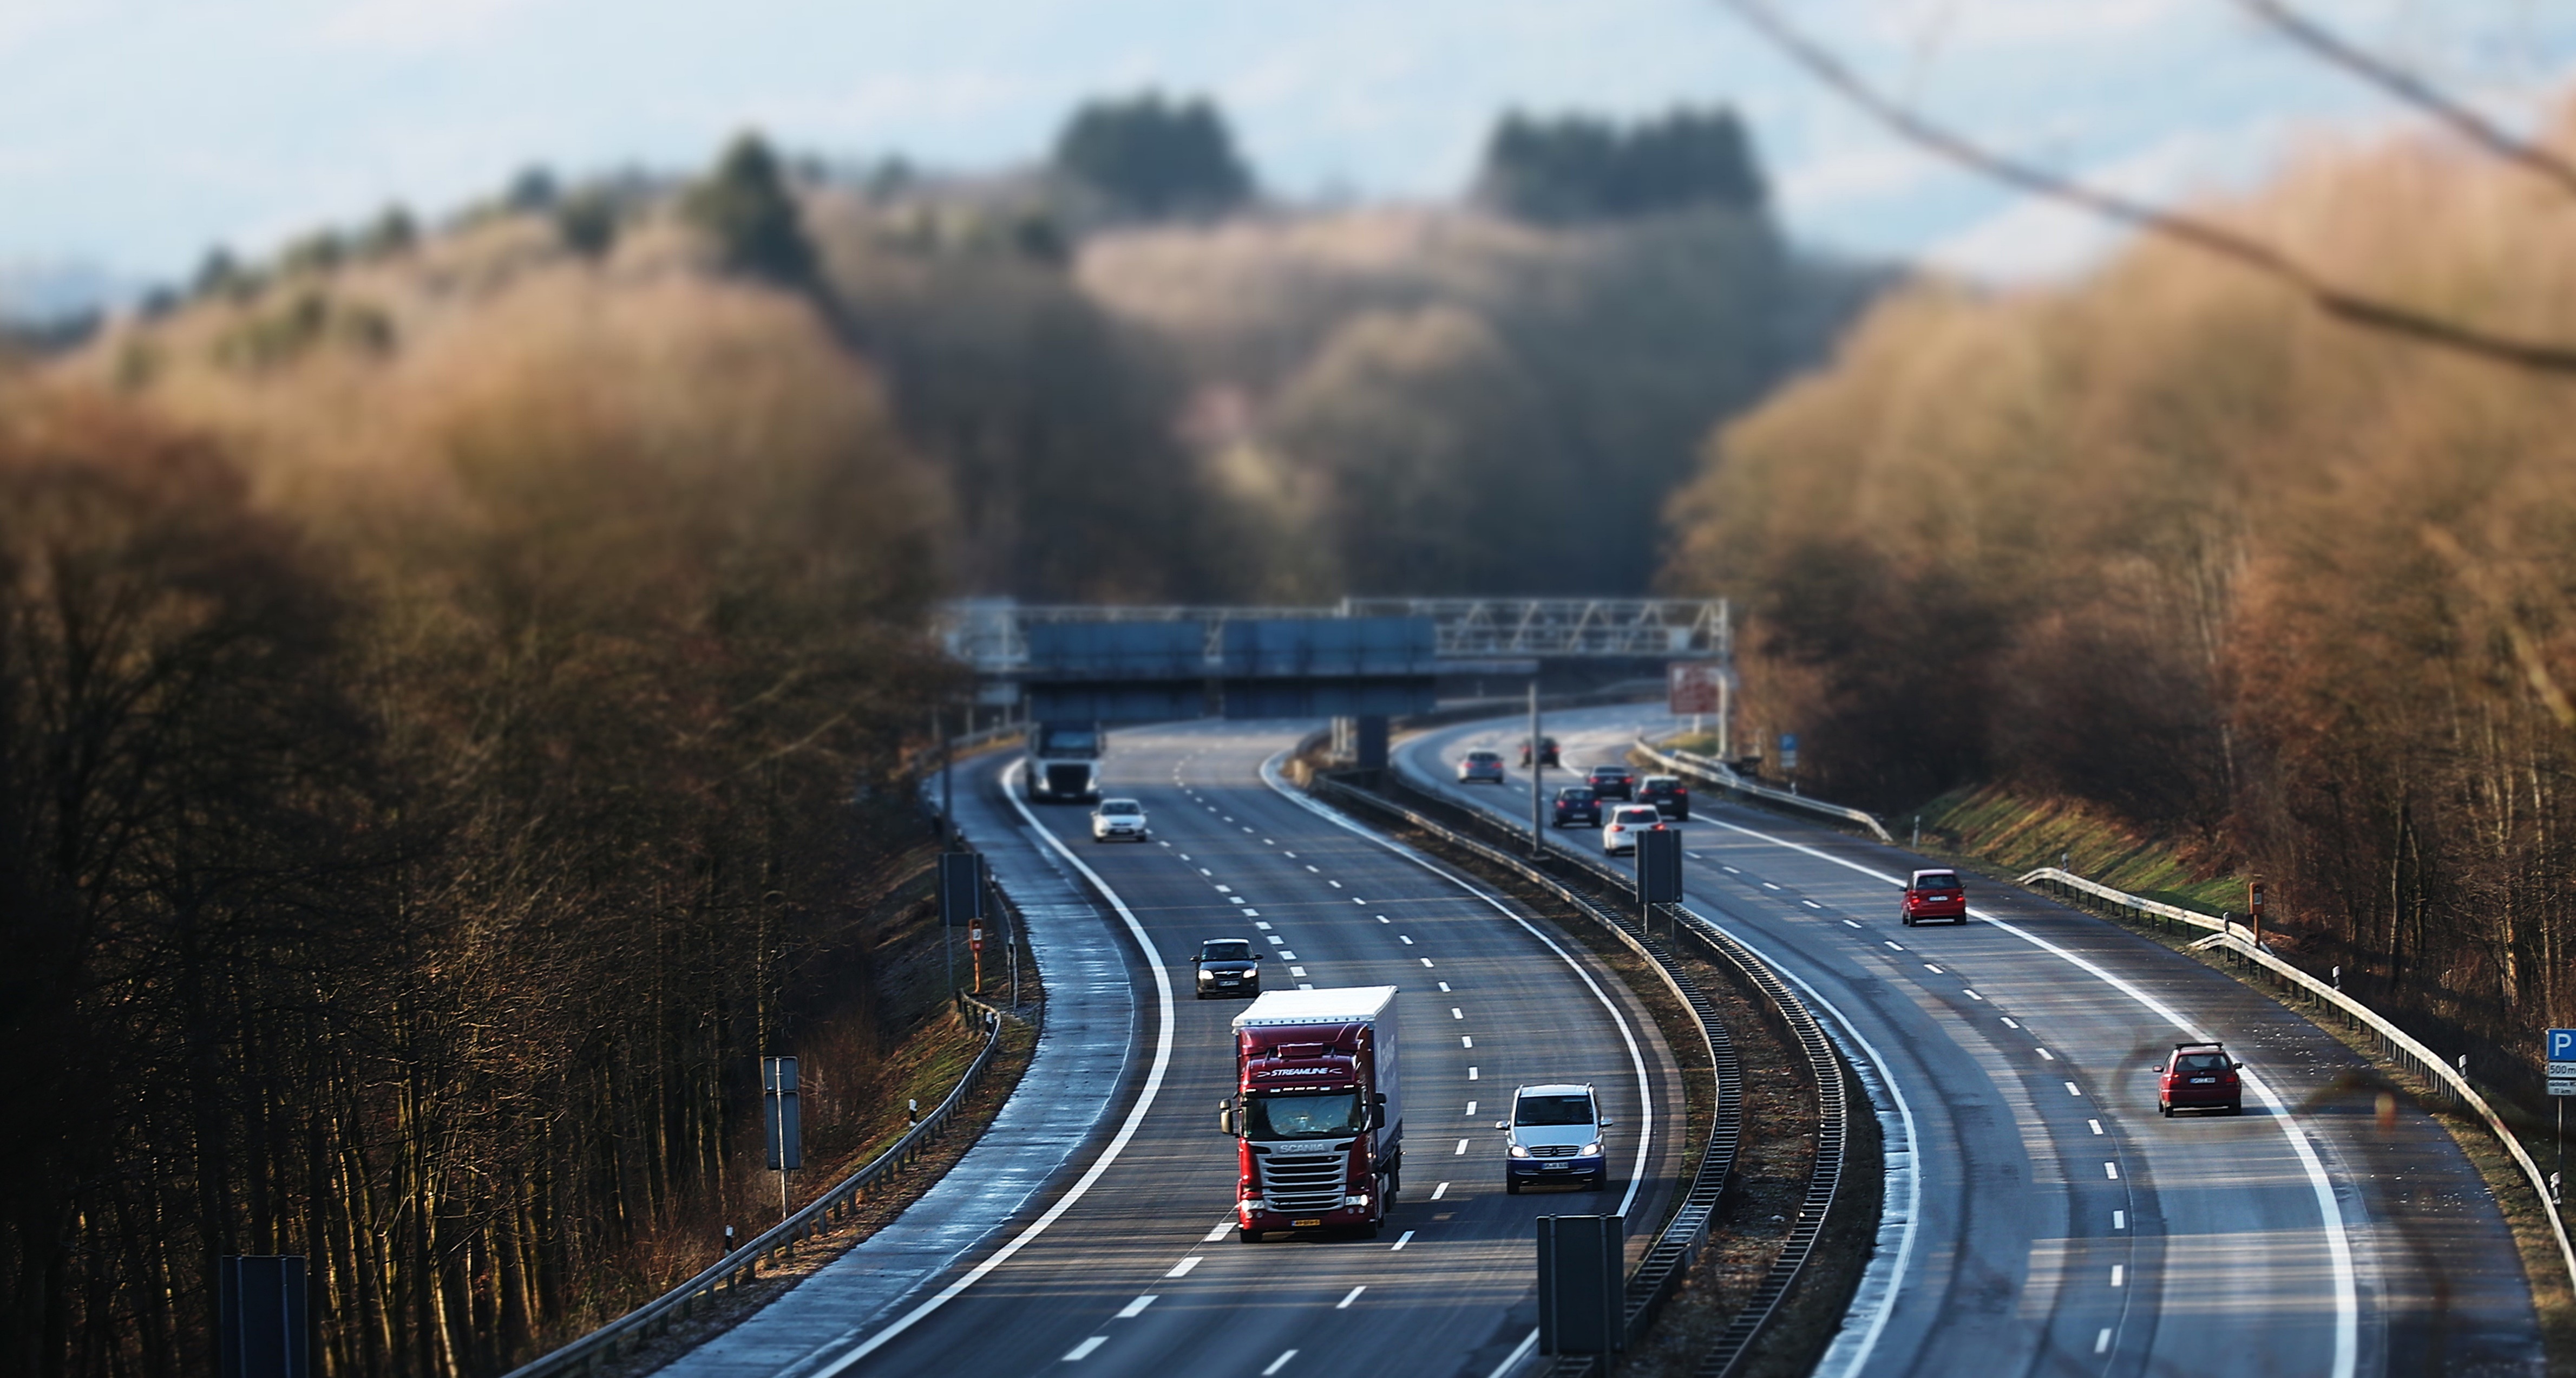
track, road, traffic, highway, driving, travel, transport, truck, vehicle, drive, auto, speed, movement, lane, expressway, automotive, roadway, infrastructure, pkw, vehicles, mobility, tilt shift, miniature effect, guard rail, road transport, driving a car, controlled access highway